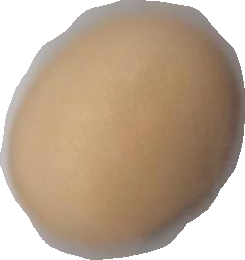
Variety: Anjasmoro